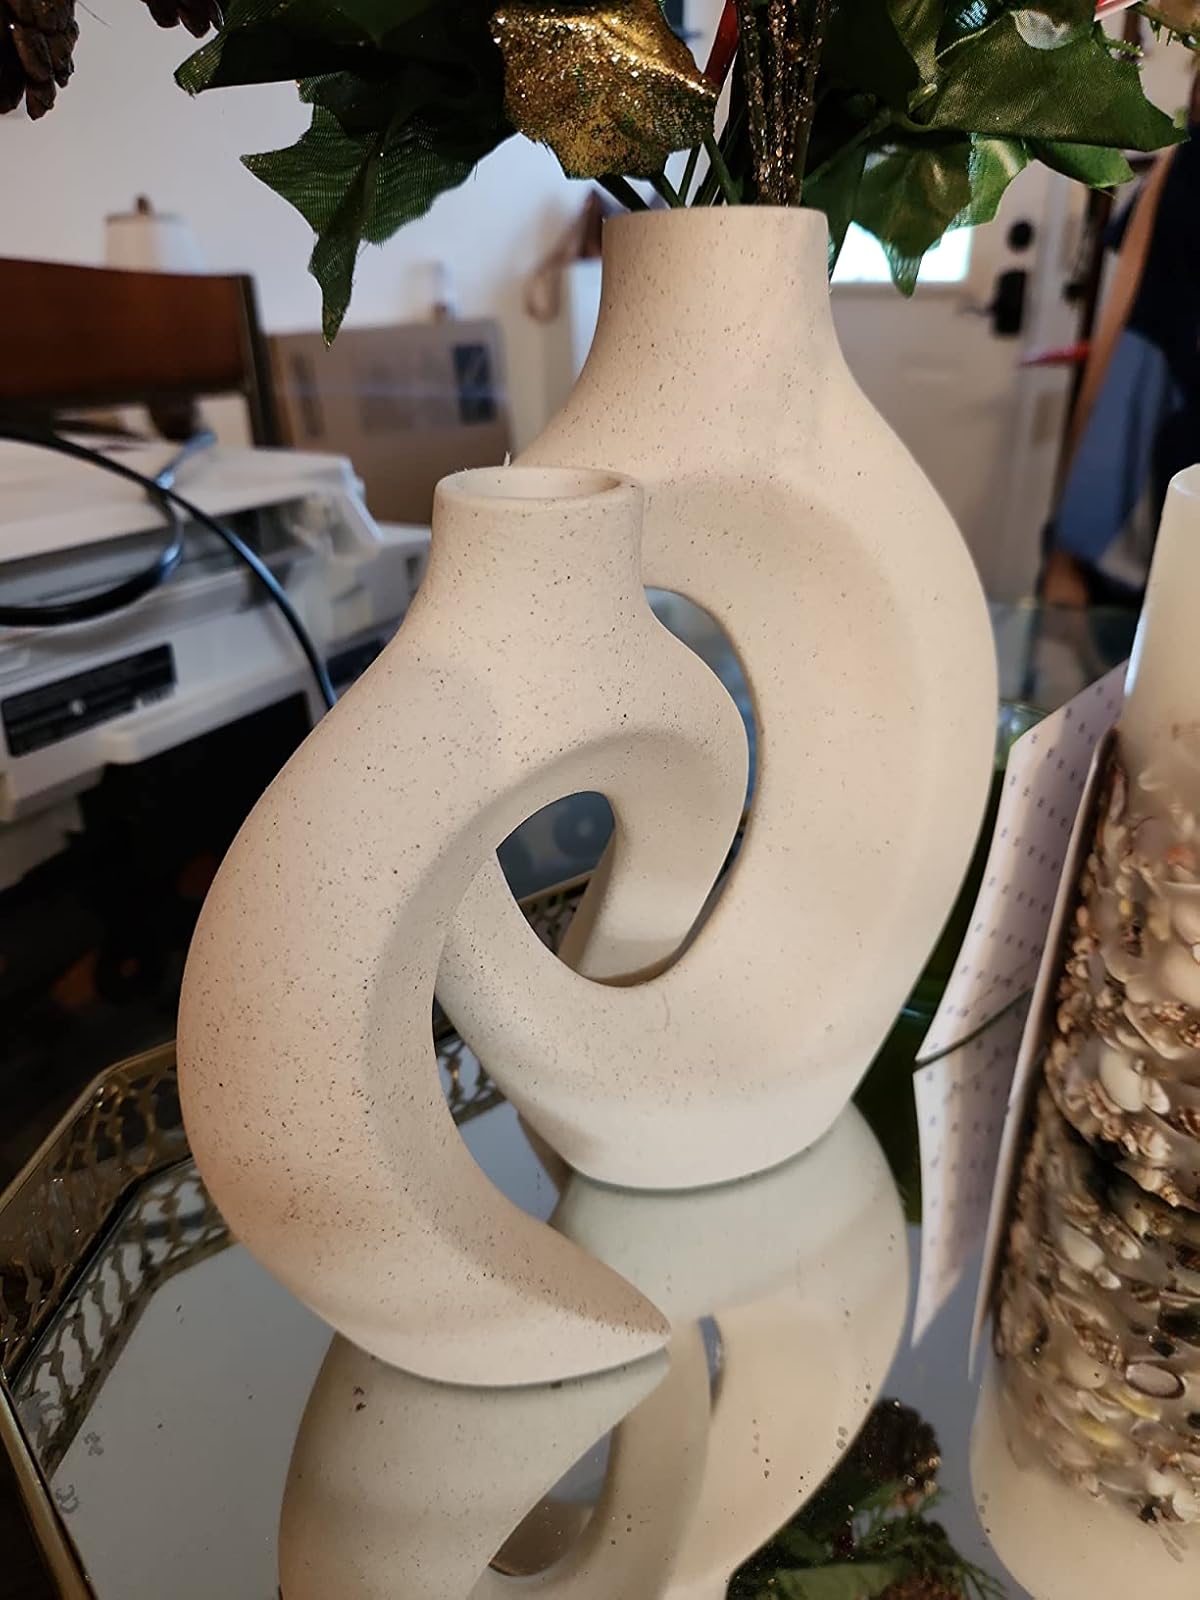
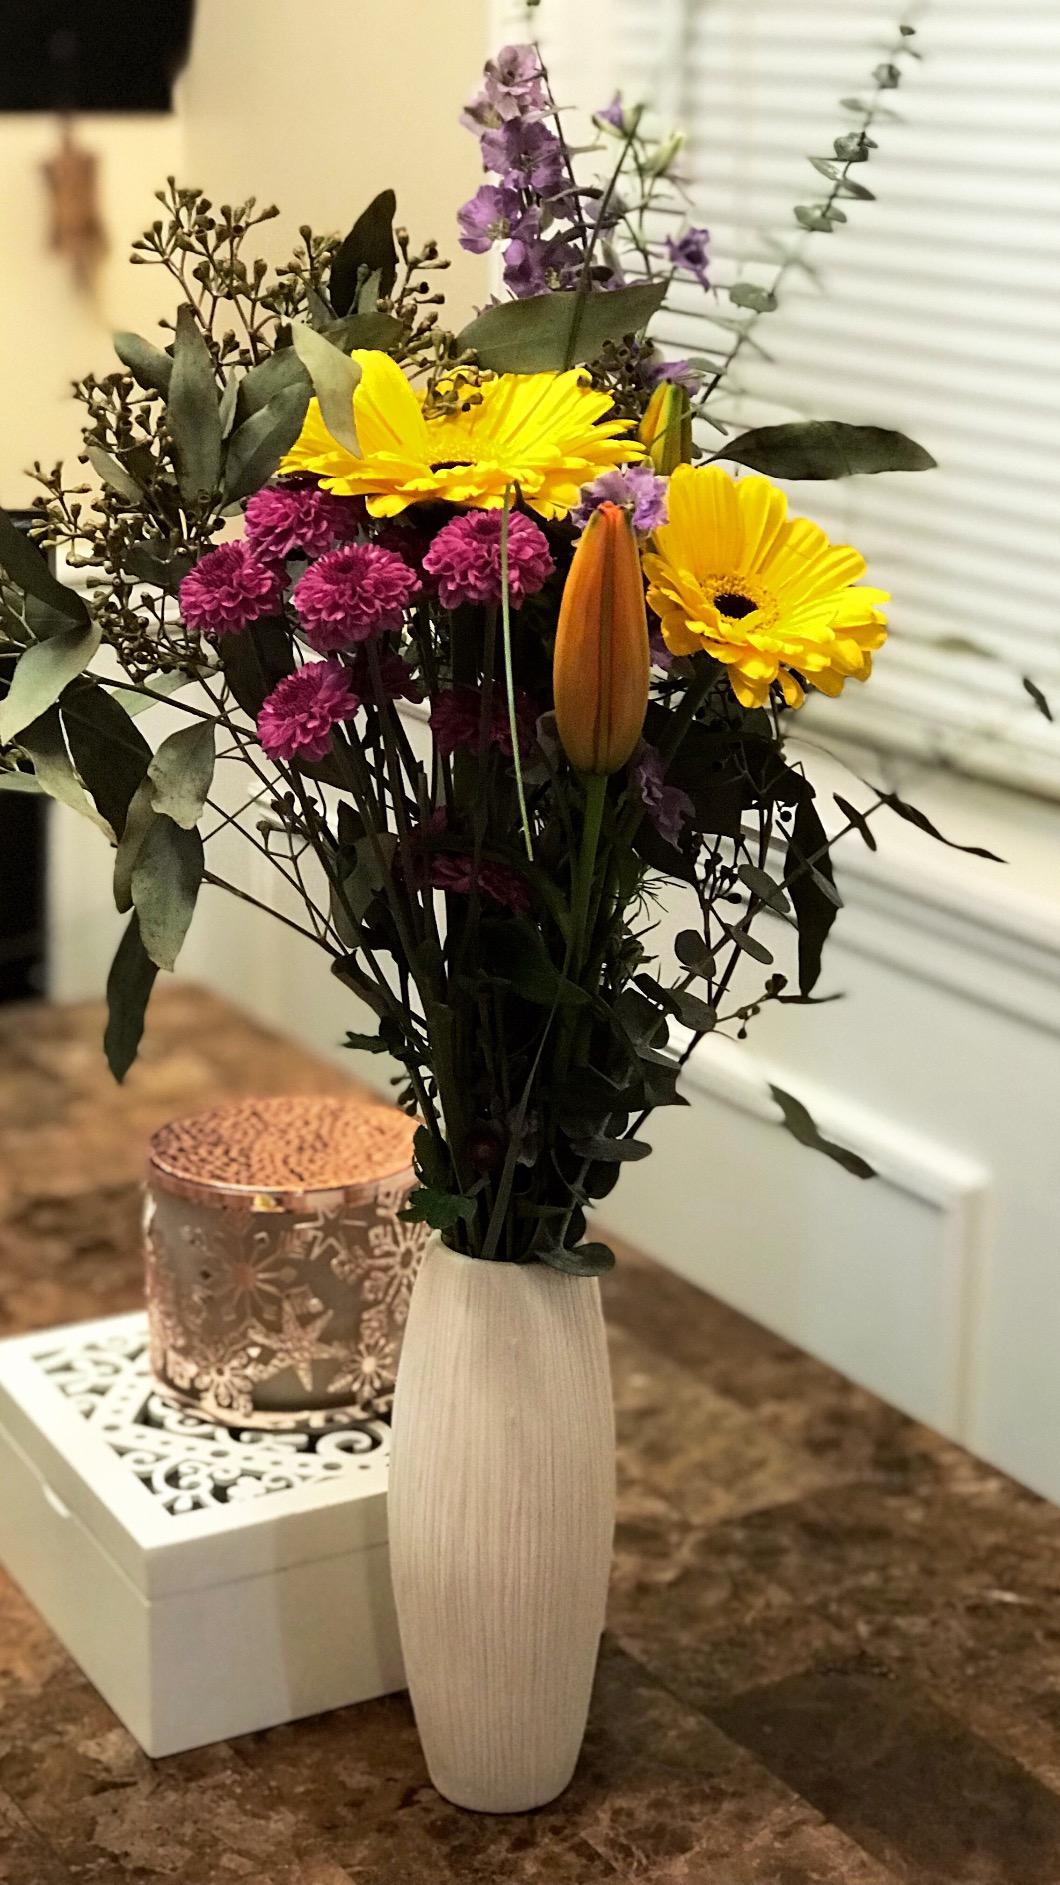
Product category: vase
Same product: no